Healey Willan

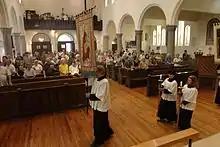
Church of St. Mary Magdalene

In 1920 the Toronto Conservatory (since 1947 the Royal Conservatory of Music) appointed Willan as head of its theory department. Later he became vice-principal. The conservatory was part of the University of Toronto. Students from the conservatory could become eligible to complete the music degree examinations administered by the university. From 1937 to 1950, Willan was University of Toronto Professor of Music and Organist and responsible for the music degree examinations. 2000 people attended an October 15, 1955 concert in St. Paul's to honor his 75th birthday.